Elizabeth Kerekere

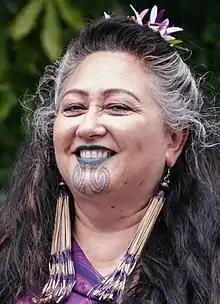
Kerekere in 2020

Elizabeth Anne Kerekere (born ) is a New Zealand politician and LGBTQ activist and scholar. She was elected a member of parliament for the Green Party in 2020, but resigned from the Greens on 5 May 2023, following allegations of bullying within the party. Kerekere remained in parliament as an independent until the 2023 election.